TV Subaé

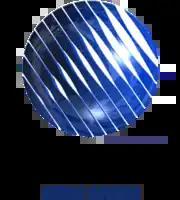
Logo used by the station from 1998 to 2025.

On February 7, 2020, TV Subaé programming is included in the pay TV provider SKY, replacing TV Bahia, on channel 12. The official launch occurred on February 12, through an event at the Hotel Ibis in Feira de Santana.